The Drowning Pool (film)

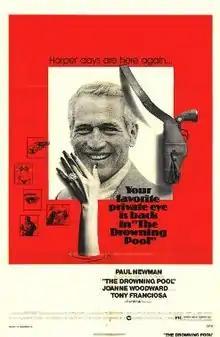
Theatrical release poster

The Drowning Pool is a 1975 American mystery thriller film starring Paul Newman, Joanne Woodward, and Anthony Franciosa. Directed by Stuart Rosenberg, the film is based upon Ross Macdonald's novel "The Drowning Pool", and is treated as a loose sequel to 1966's "Harper" with its setting shifted from Southern California to Louisiana.